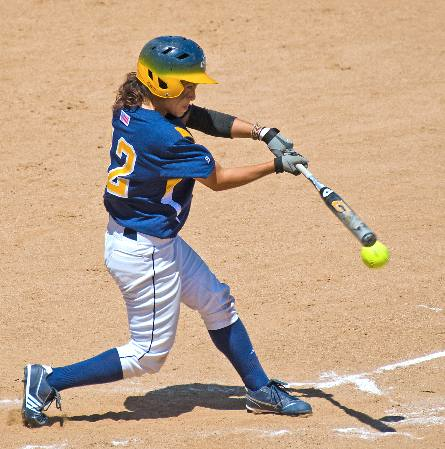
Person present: Yes